Mahavatar Babaji

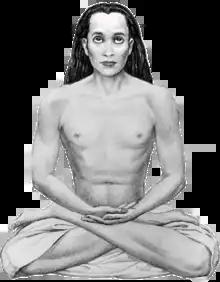
Mahavatar Babaji meditating in the lotus position – a drawing from "Autobiography of a Yogi", commissioned by Paramahansa Yogananda and based on his own meeting with Babaji

Mahavatar Babaji is a legendary immortal yogi and guru, who is said to be living in the Himalayas. He is said to have taught multiple revered historic yogis, including Lahiri Mahasaya (1828–1895). Babaji first became recognized through the writings of Paramahansa Yogananda, who devoted a chapter of his "Autobiography of a Yogi" to Babaji and founded Self-Realization Fellowship, a modern yoga movement that Babaji is associated with. The cave where Babaji met Lahiri Mahasaya, located near Ranikhet, is now a tourist attraction and place of pilgrimage in India.